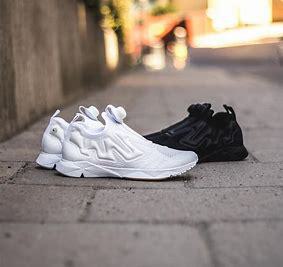
Brand: Reebok
Model: Pump Supreme